Đỗ Mười

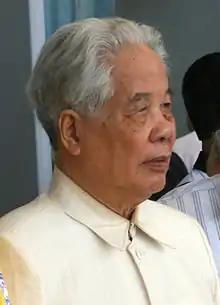
Mười in 2008

Đỗ Mười (2 February 1917 – 1 October 2018) was a Vietnamese communist politician. He rose in the party hierarchy in the late 1940s, became Chairman of the Council of Ministers in 1988 and was elected General Secretary of the Central Committee of the Communist Party of Vietnam (CPV) at the 7th Congress in 1991. He continued his predecessor's policy of ruling through a collective leadership and Nguyễn Văn Linh's policy of economic reform. He was elected for two terms as General Secretary, but left office in 1997 at the 3rd plenum of the 8th Central Committee during his second term.